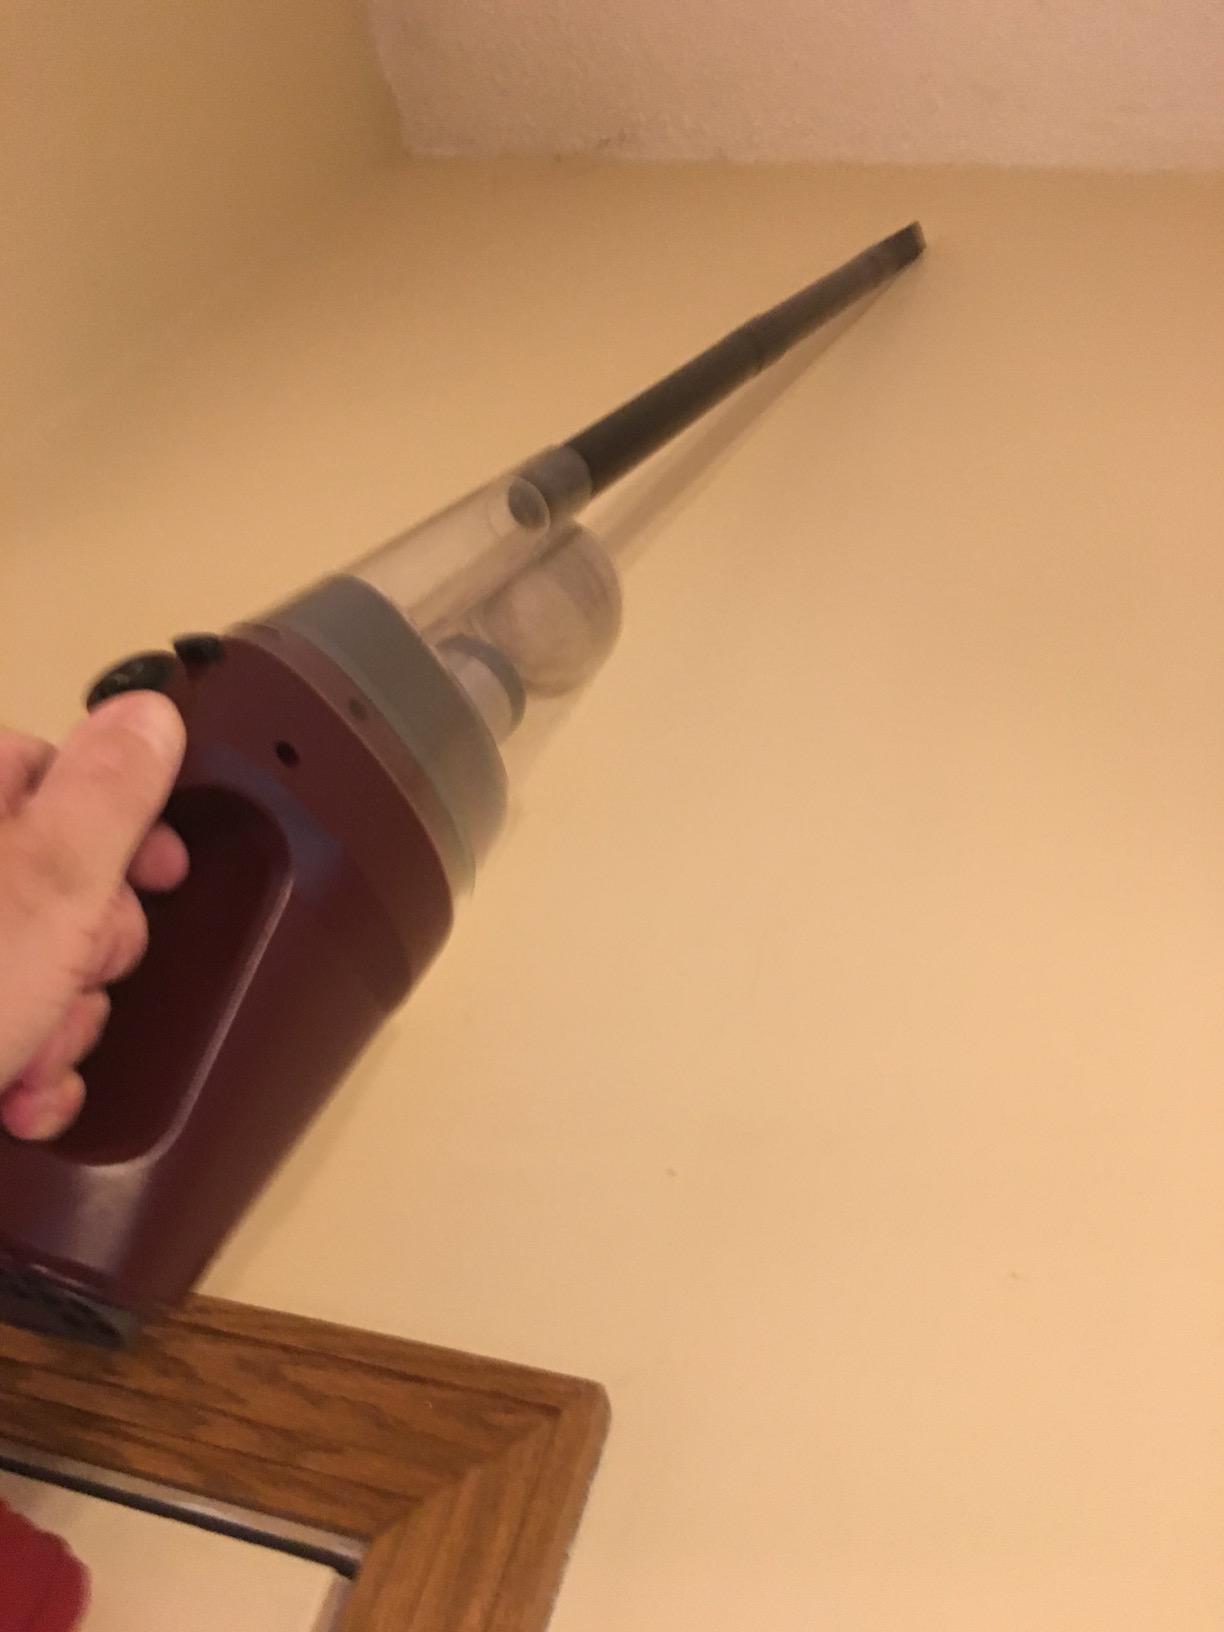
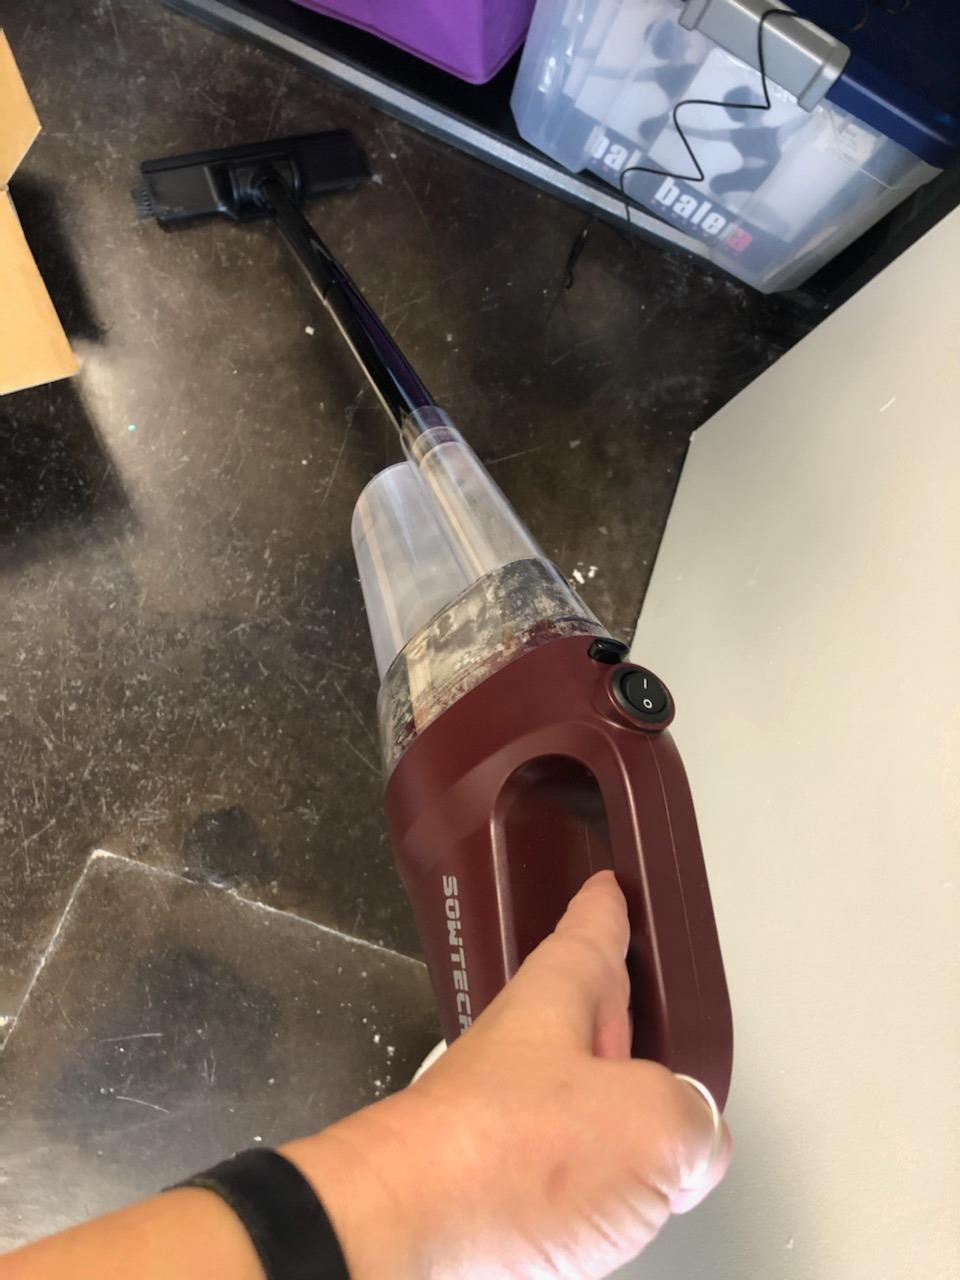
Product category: items_vacuum
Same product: yes